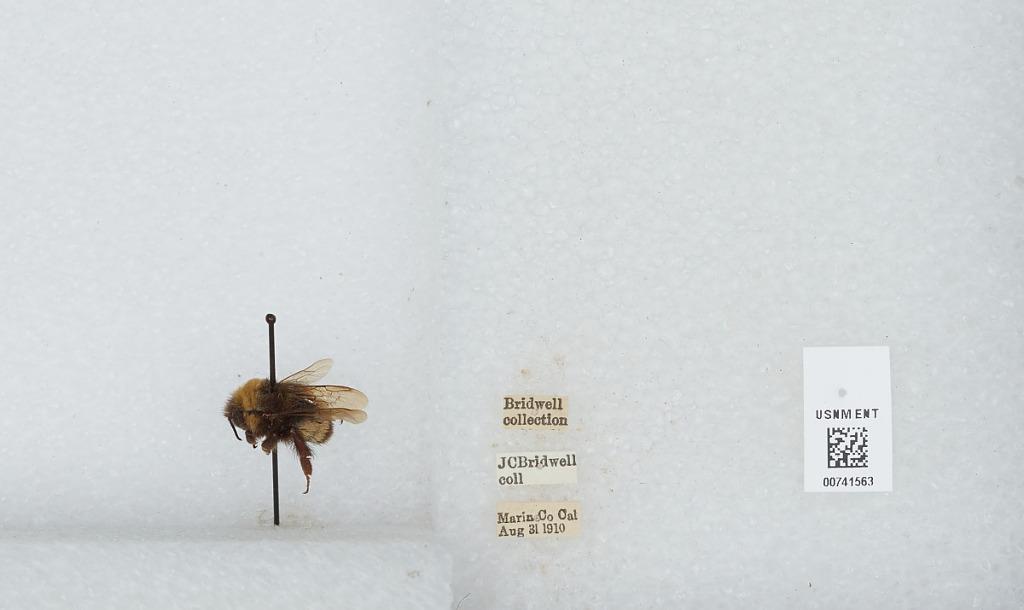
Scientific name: Bombus (Bombus) occidentalis Greene
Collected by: J. Bridwell
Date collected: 1910-8-31
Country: United States
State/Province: California
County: Marin
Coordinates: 38.03, -122.73